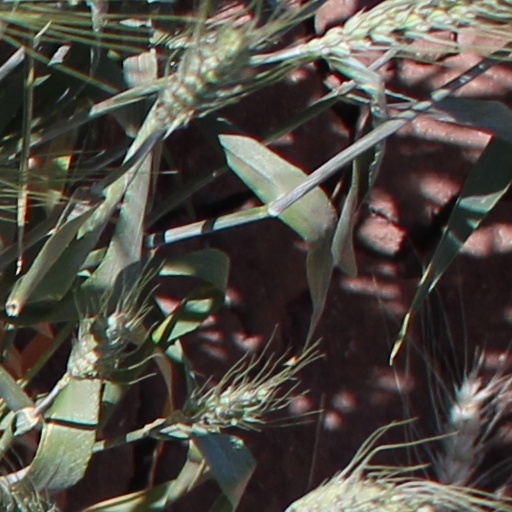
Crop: wheat